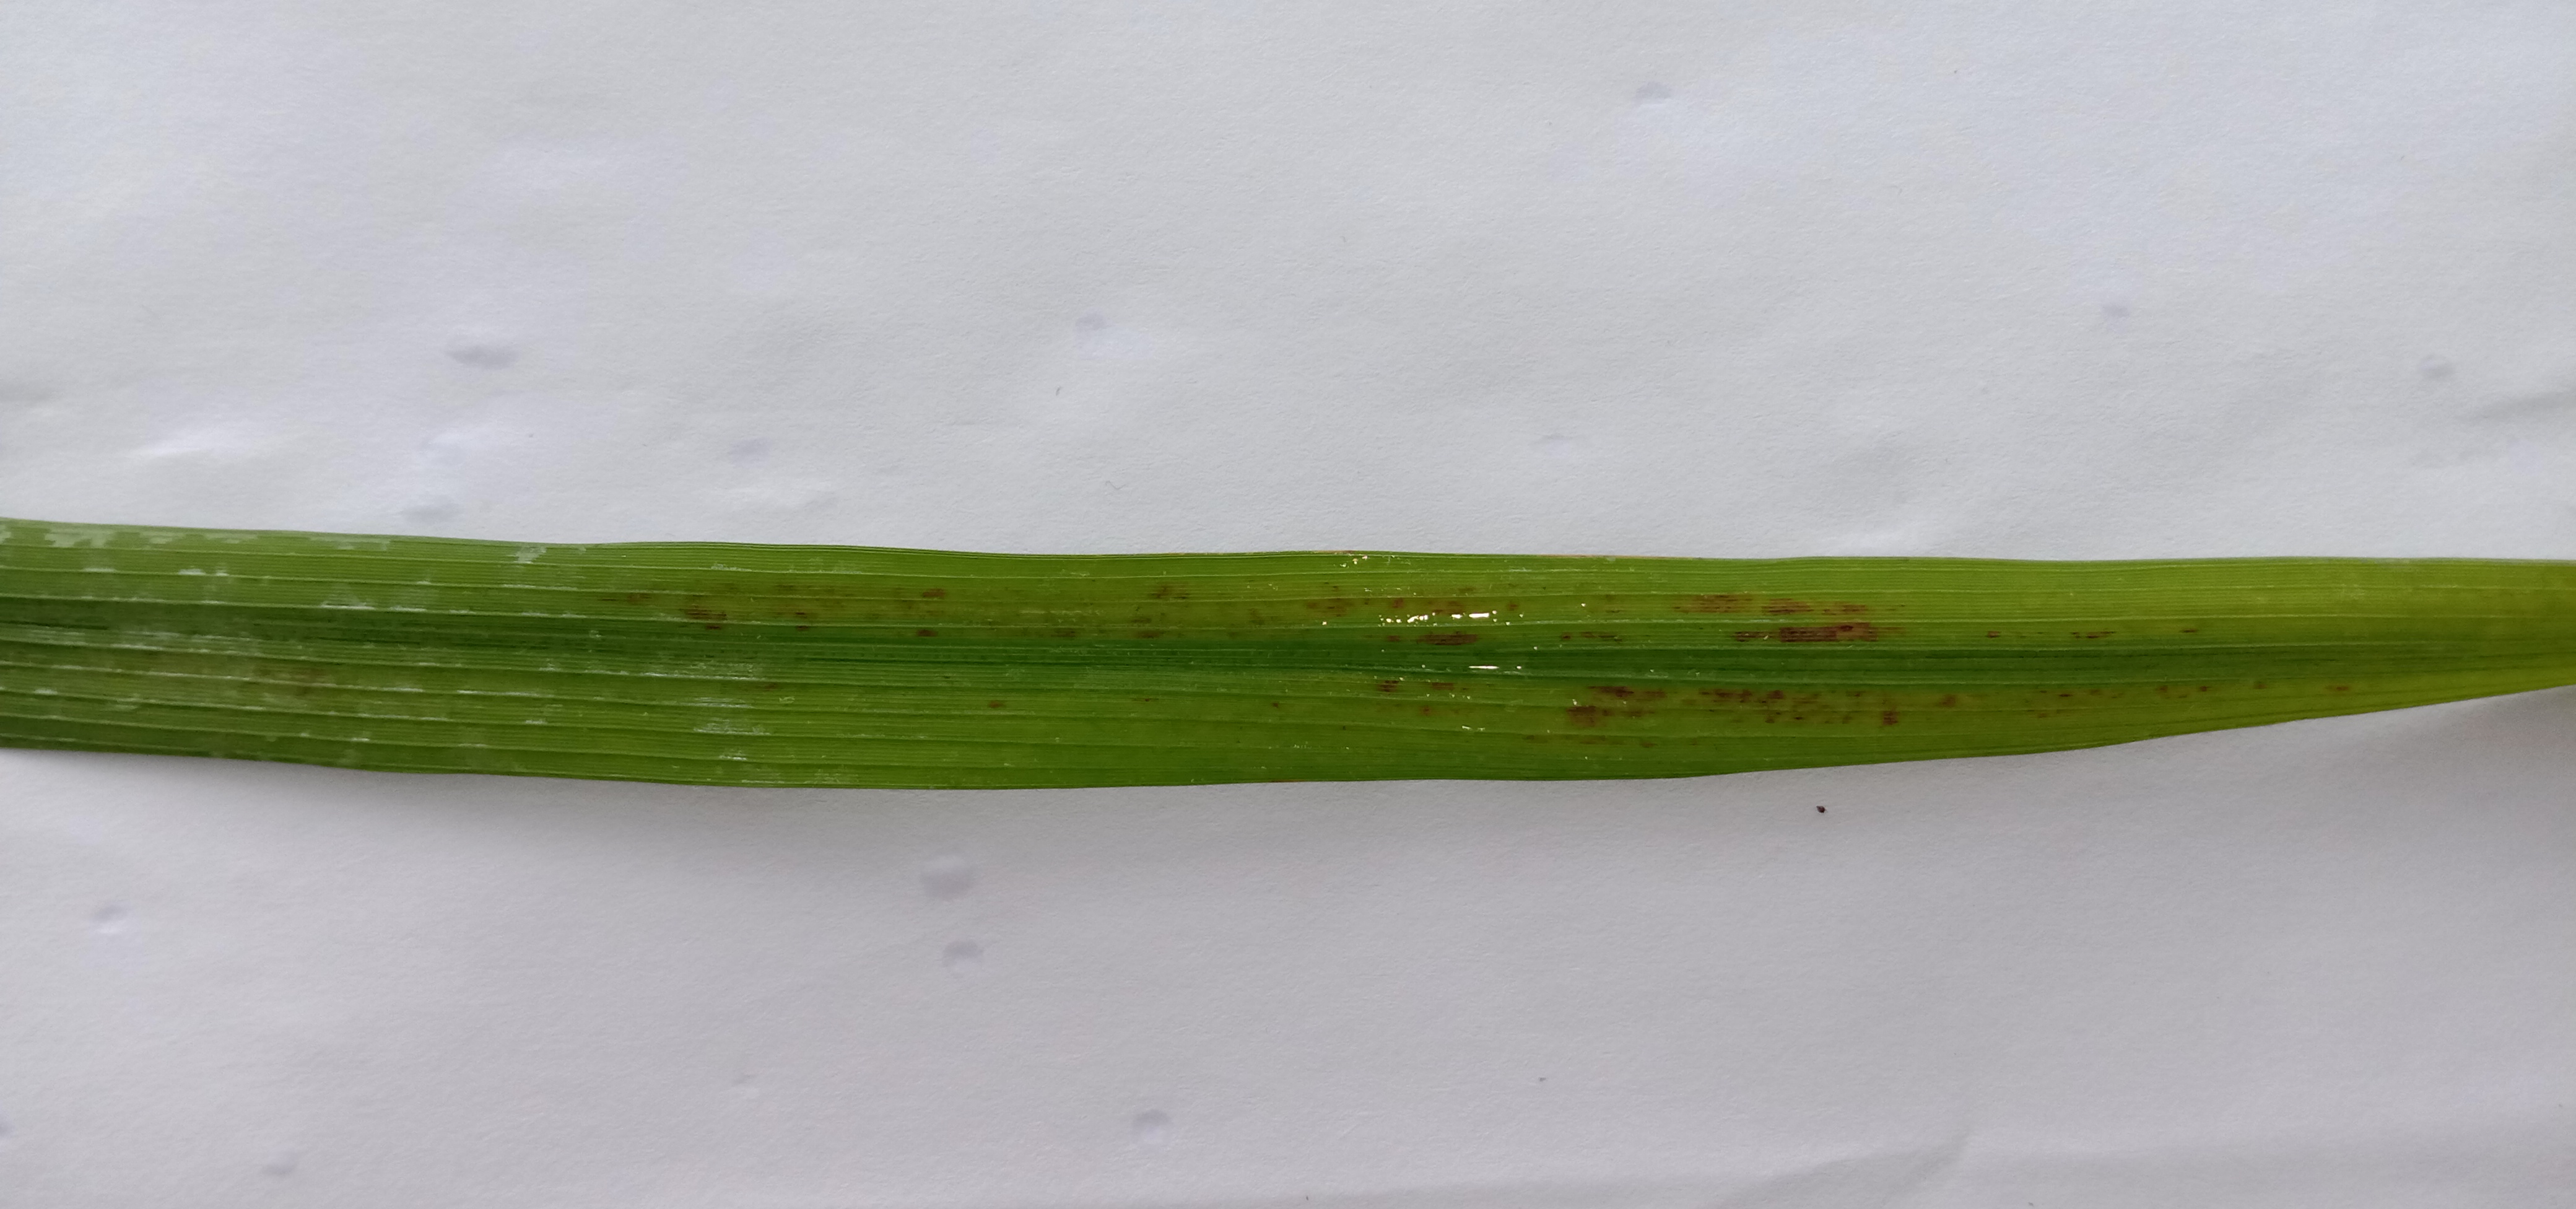
Label: Rice___Leaf_Blast